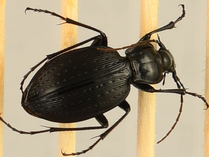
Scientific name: Carabus goryi
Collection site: Mountain Lake Biological Station NEON (MLBS), plot MLBS_005